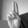
ASL letter: U